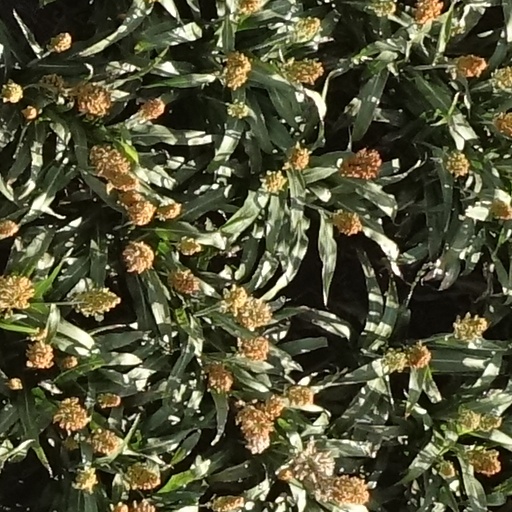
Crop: sorghum